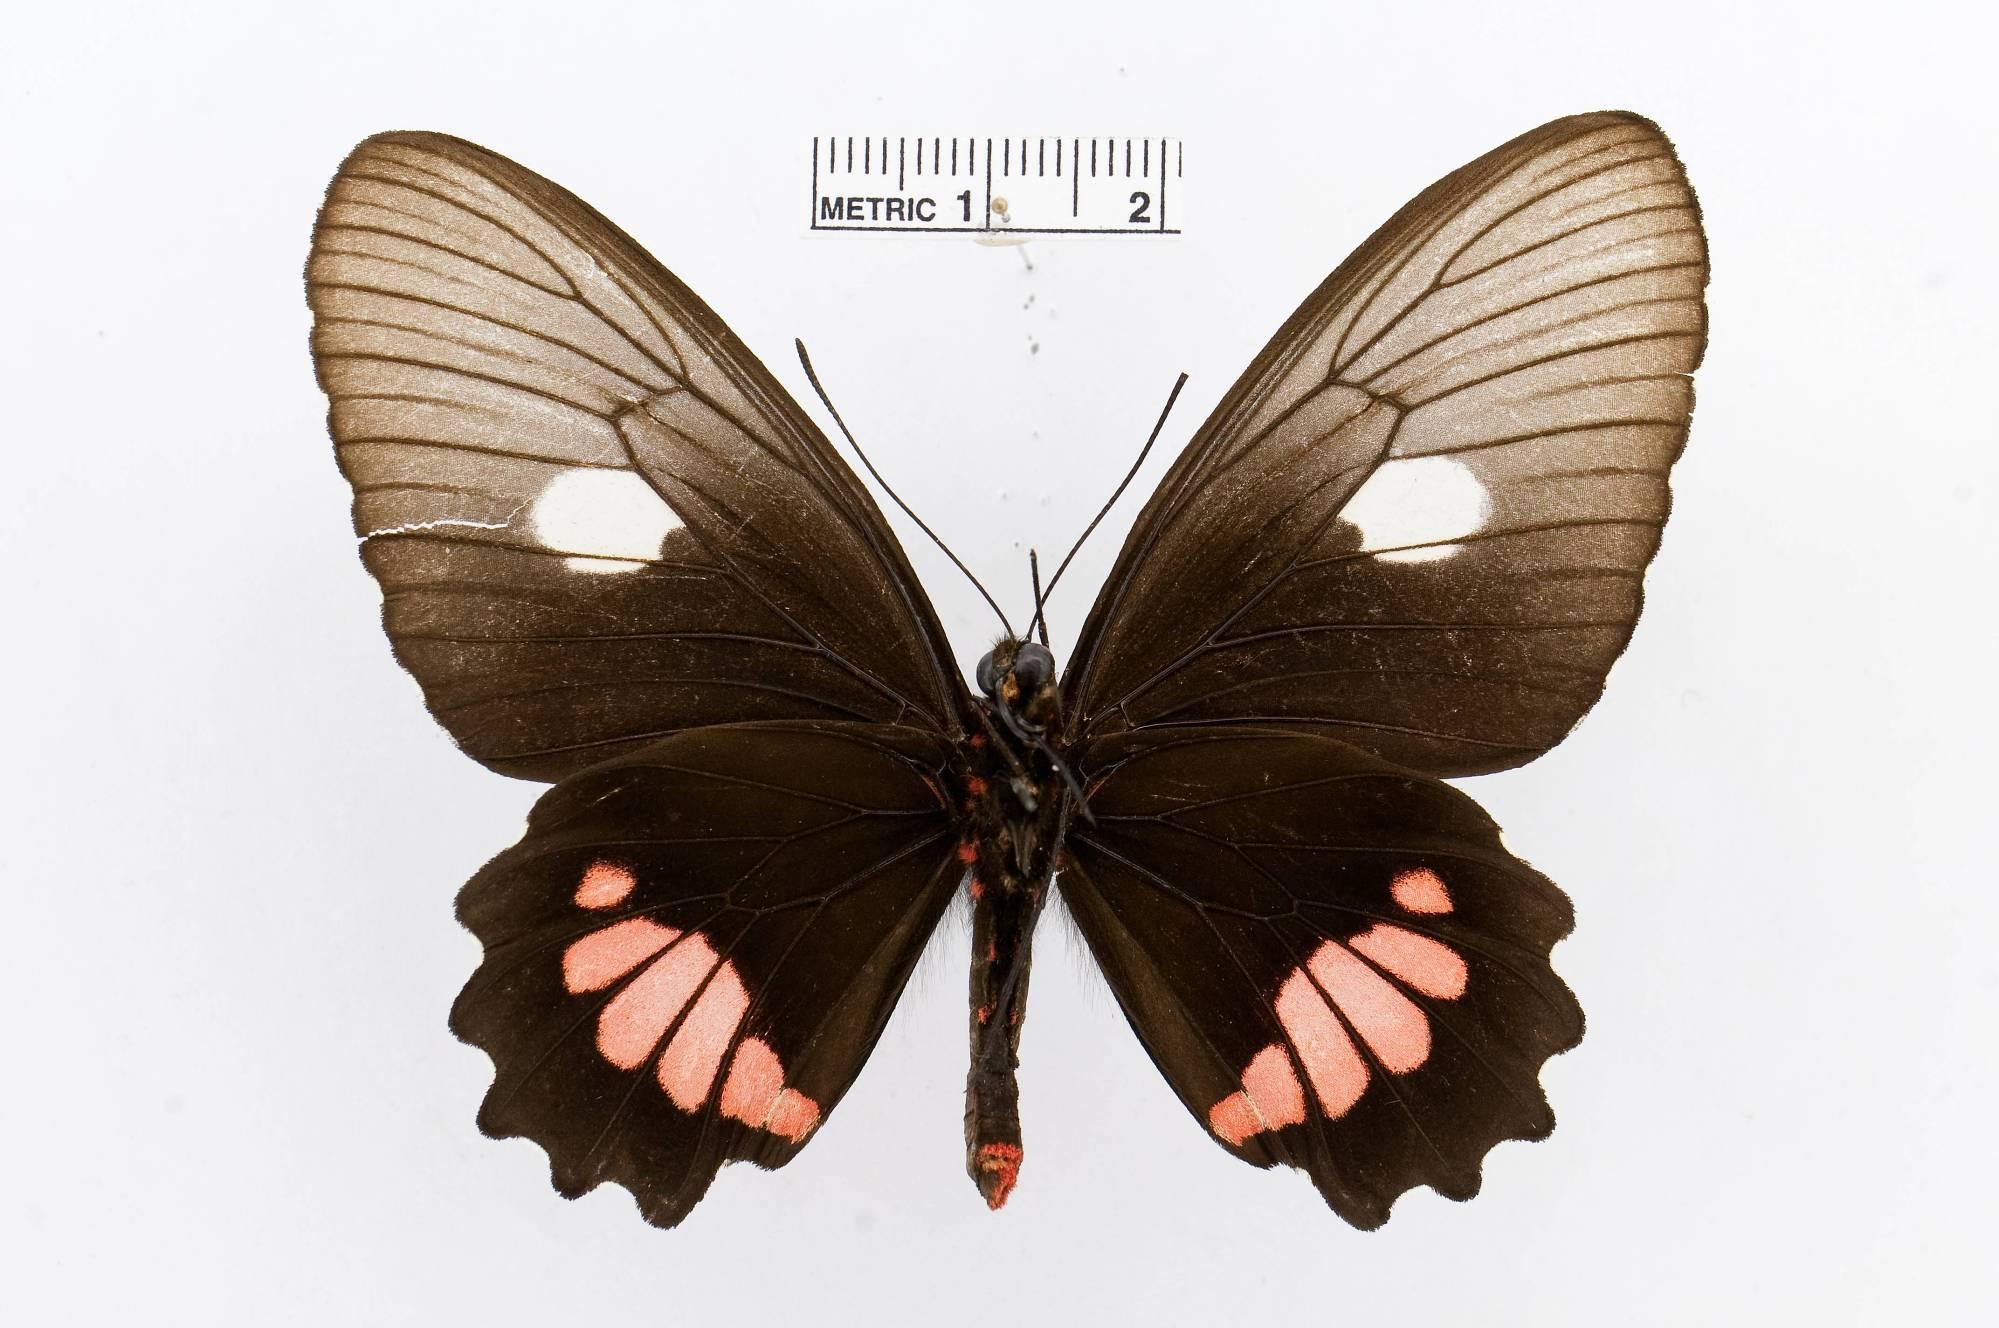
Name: Parides vertumnus
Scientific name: Parides vertumnus
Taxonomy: Animalia, Arthropoda, Insecta, Lepidoptera, Papilionidae, Papilioninae
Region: [Not Stated]
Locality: Cayenne, [Not Stated], French Guiana, France
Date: Dec 1903